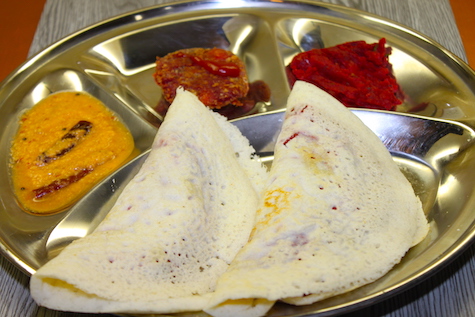
Dish: masala_dosa